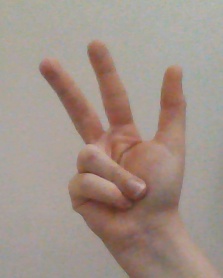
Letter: al